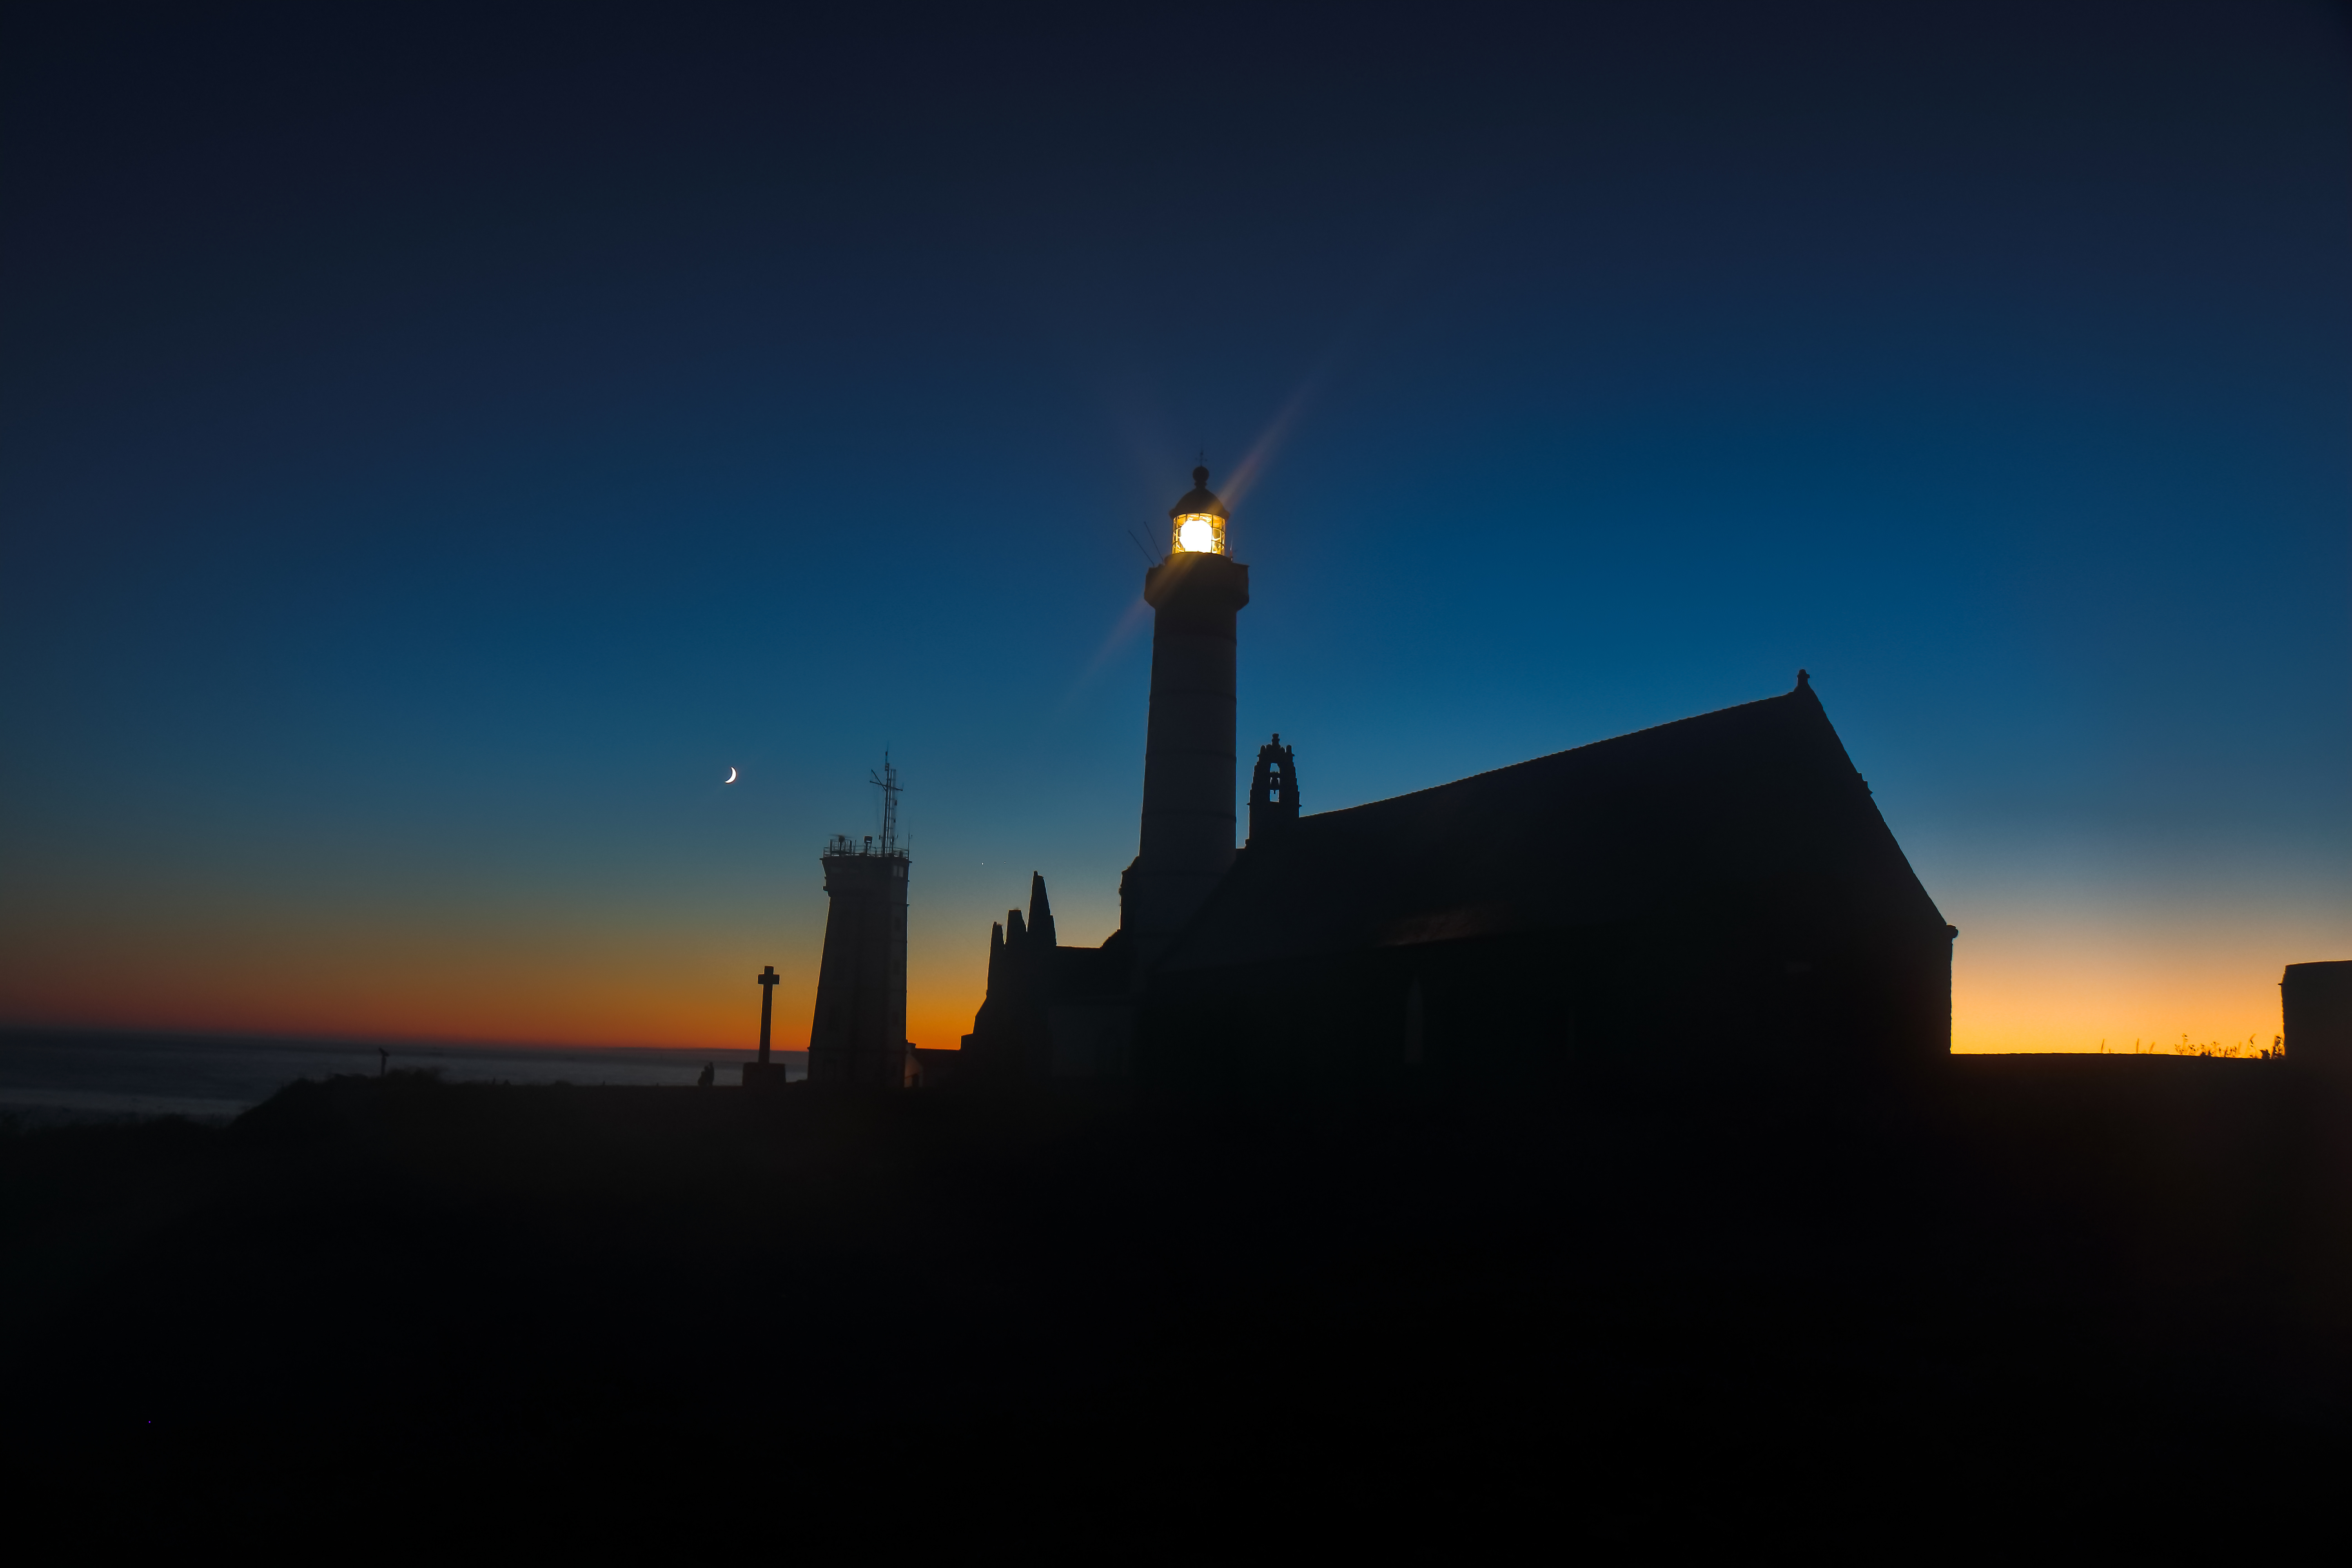
horizon, light, sky, sunrise, sunset, night, sunlight, morning, dawn, atmosphere, dusk, evening, tower, silhoutte